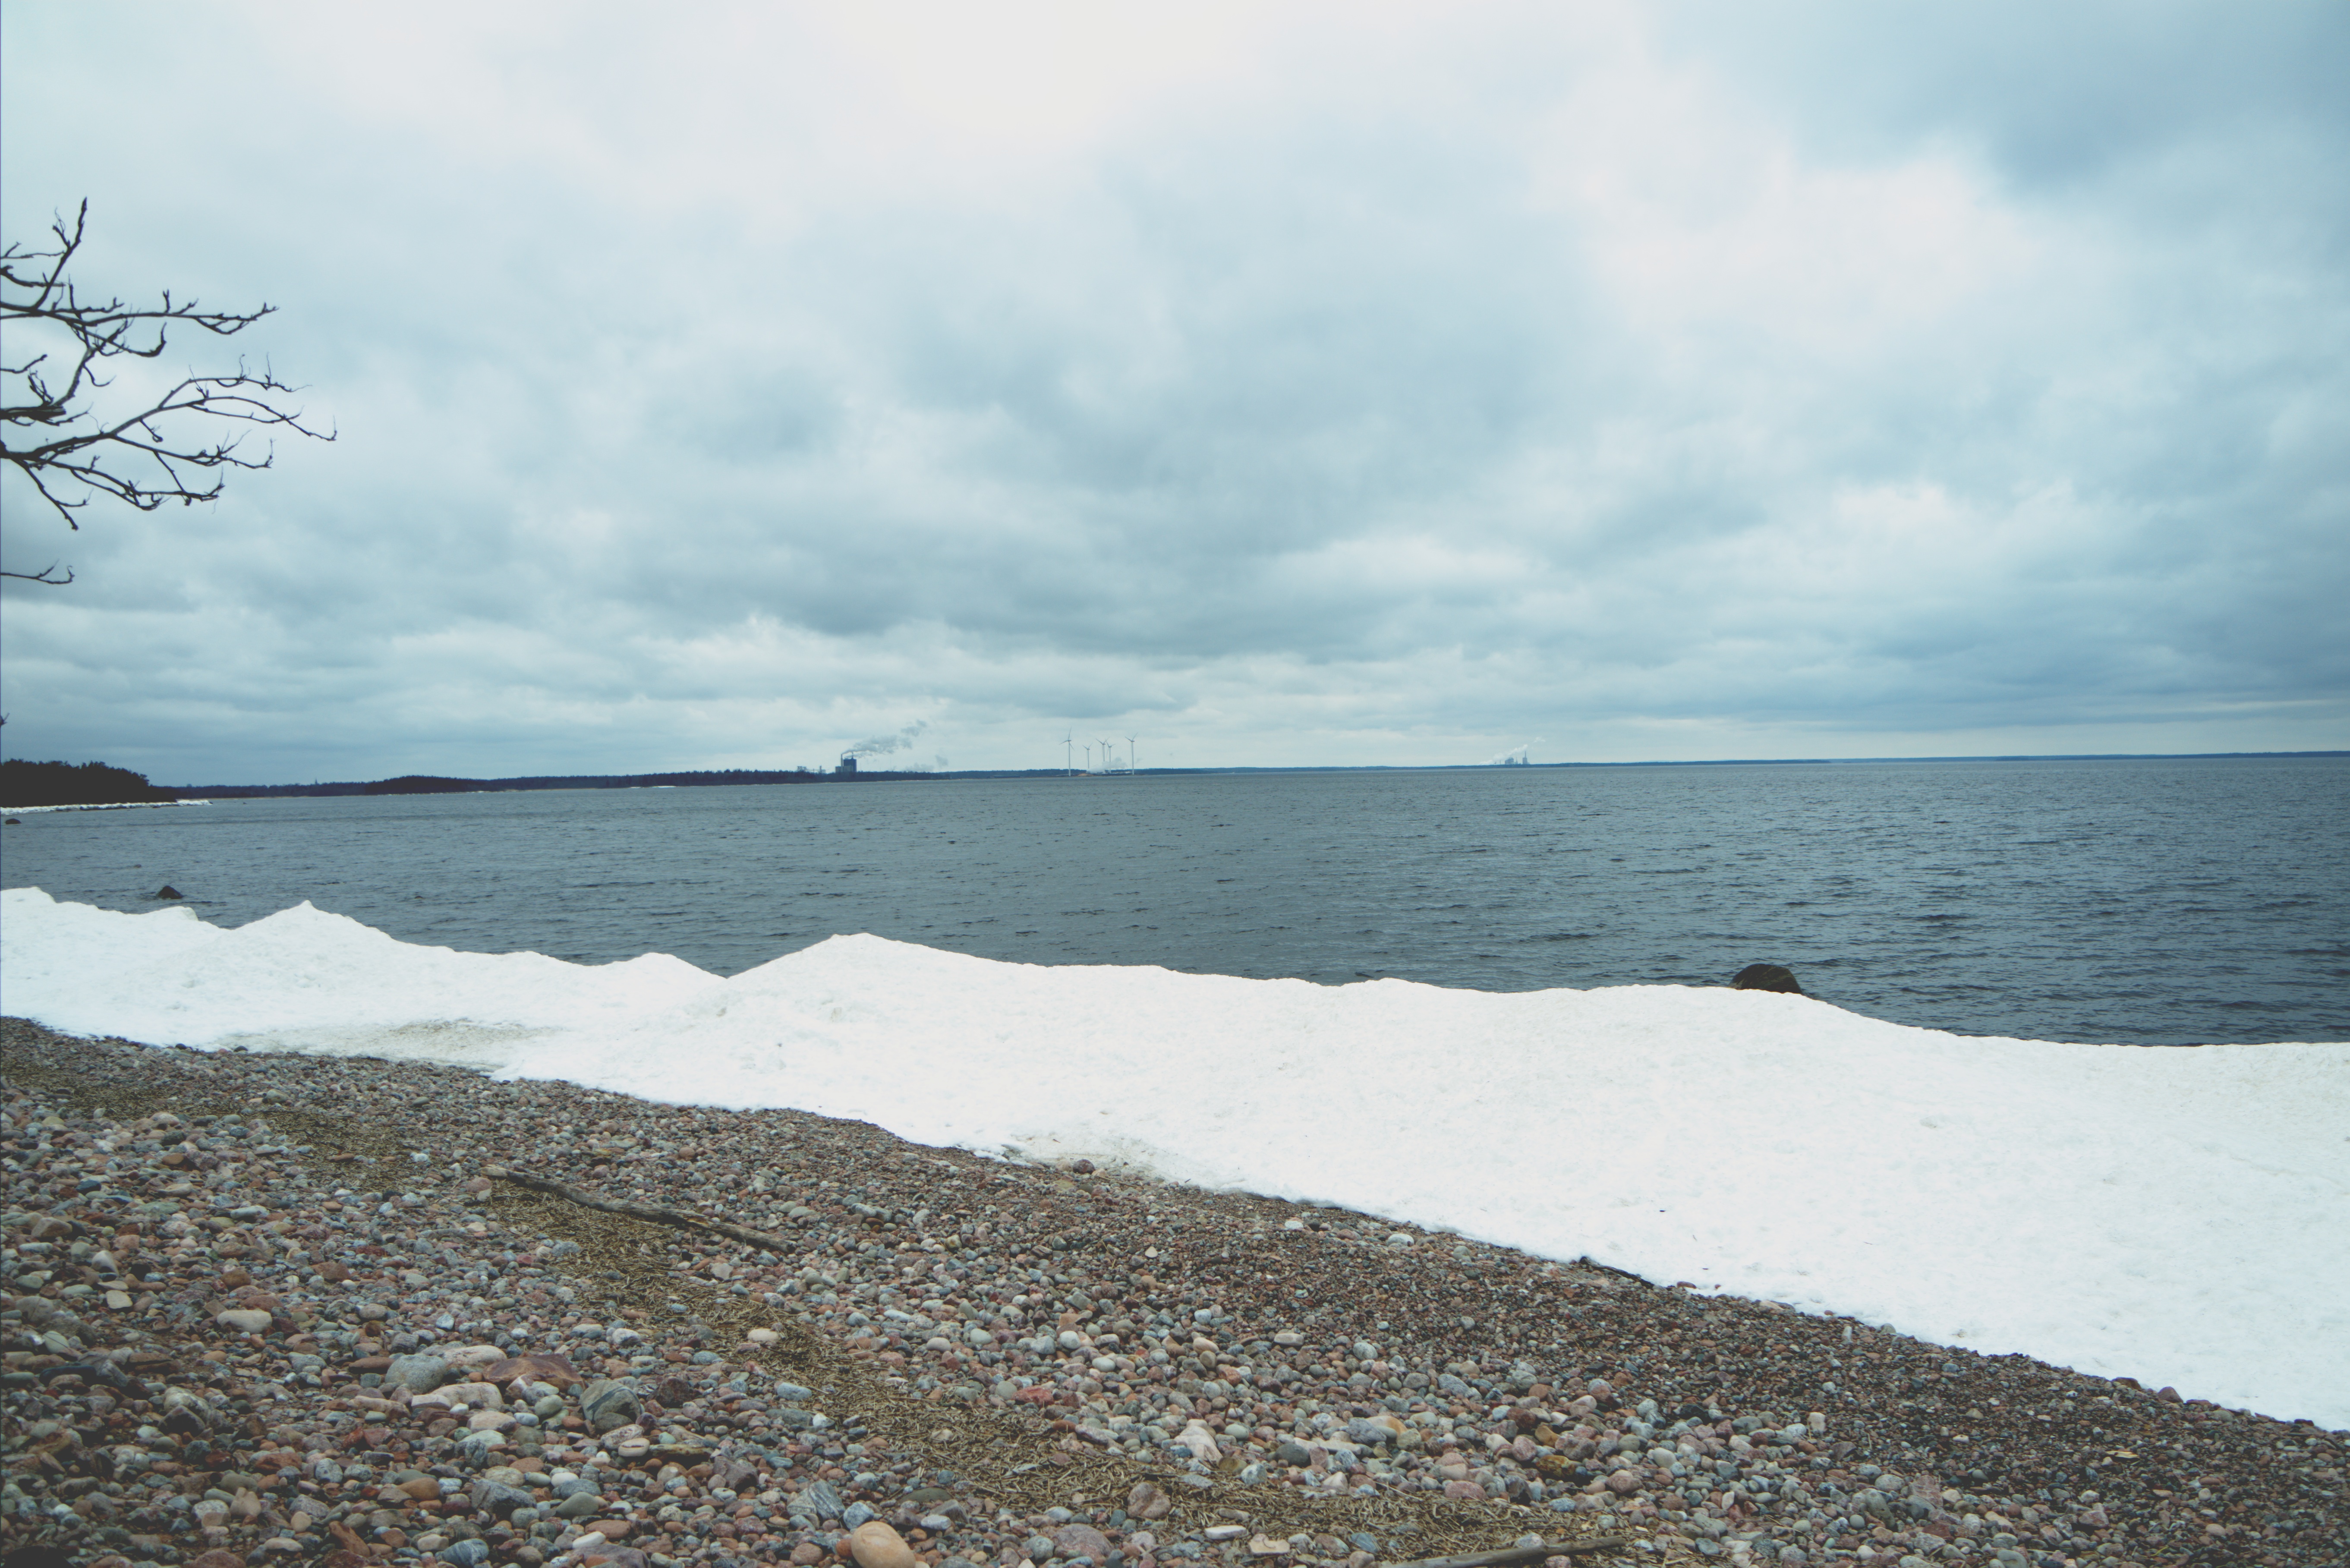
beach, sea, coast, water, sand, rock, ocean, horizon, cloud, sky, sunlight, morning, shore, wave, lake, bay, body of water, wind wave